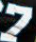
Number: 7